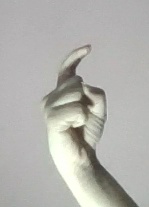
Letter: ra